Odense Municipality

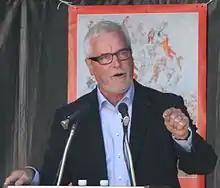
Anker Boye, former mayor

Odense's mayor is , representing the Social Democrats, since 1 January 2018.